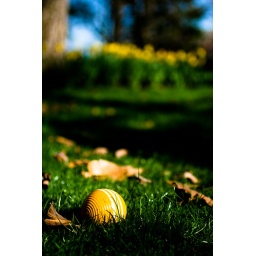
Yellow croquet ball takes on a Bluegrass Spring. More colorful spring shots in the comments.